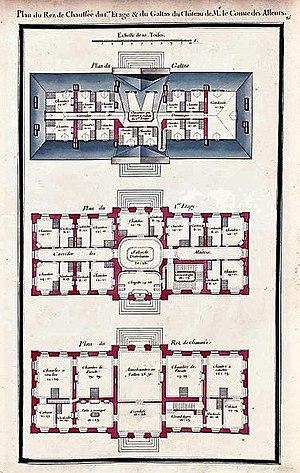
Plan du château de Cherperine, extrait des œuvres d'architecture de Pierre-Alexis Delamair envoyées à l'Électeur de Bavière en 1714
Abraham Peyrenc de Moras est un financier français, né en 1684 et baptisé dans la religion protestante, au temple d'Aulas, à quelques kilomètres du Vigan. il est issu d'une famille roturière et souvent qualifié de fils de perruquier. En réalité, sa famille a commencé dès le XVIIᵉ siècle son ascension sociale puisque son grand-père était marchand chapelier et son père chirurgien juré, collecteur des tailles et bourgeois du Vigan. Abraham les a surpassés et a connu une ascension sociale fulgurante dans le Paris du XVIIIᵉ siècle, consacrée par son anoblissement en 1720. Il est mort en 1732 à Paris, à l'âge de quarante-huit ans.